Charles Wesley Powell

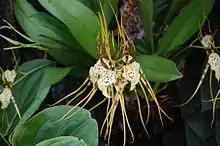
Brassia caudata/Spider orchidis also found in Florida, U.S.

Many of Powell's earliest specimens–most now available as digitized images–are found in the herbarium at Kew; some records there include letters from Powell to Rolfe.